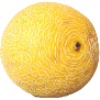
Label: Cantaloupe 1